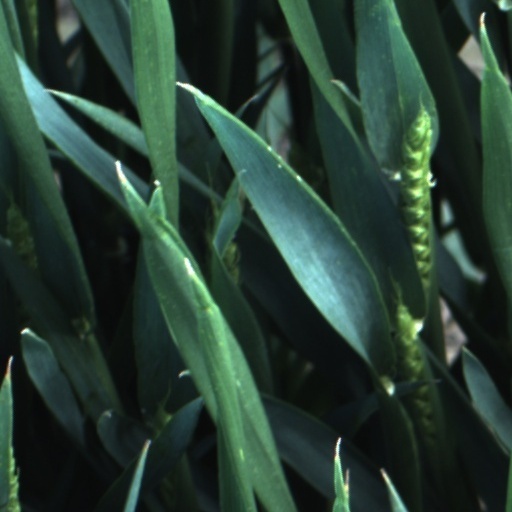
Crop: wheat